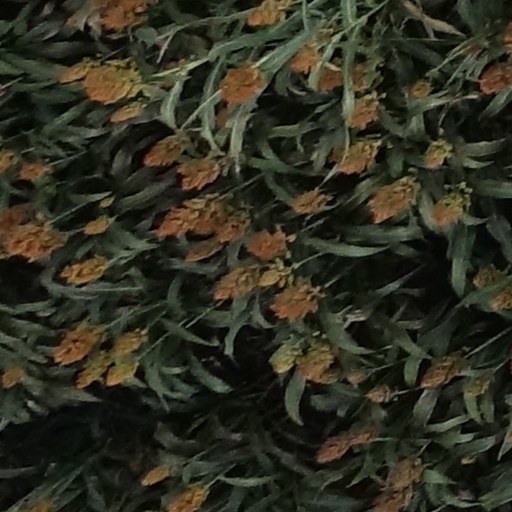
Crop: sorghum